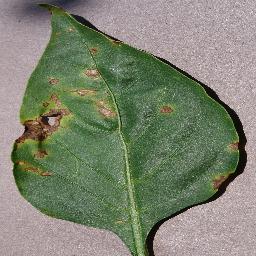
Label: Pepper,_bell___Bacterial_spot